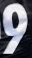
Number: 9